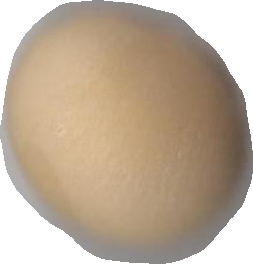
Variety: Grobogan